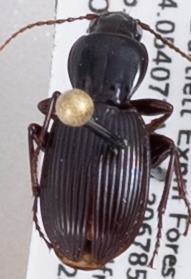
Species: Pterostichus tristis
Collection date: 2023-09-06
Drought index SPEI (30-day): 0.362
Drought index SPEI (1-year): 1.578
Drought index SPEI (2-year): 0.63